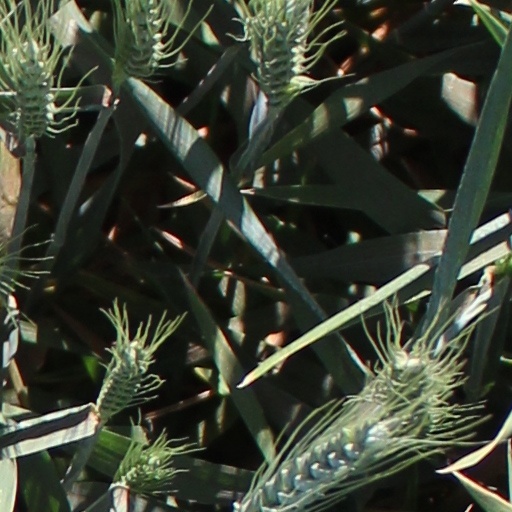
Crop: wheat